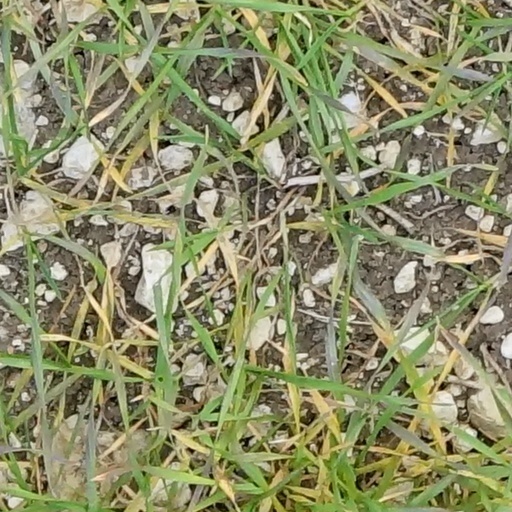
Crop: wheat